Gnome Motion Picture Company

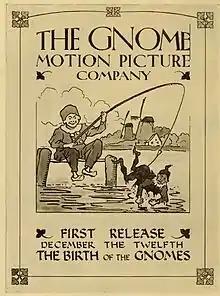
An advertisement for "The Birth of the Gnomes".

A published synopsis in "The Nickelodeon" reads as follows, "An old fairy realizing that her span of life is rapidly drawing to a close, brings to life a new race of people, called the Gnomes, who are governed by a new fairy. When the Gnomes appear, the old fairy informs them that their duties will be to perform acts of kindness to all people of the world. After thus admonishing them, the old fairy disappears, and the Gnomes start upon their career of well doing. Many beautiful acts of kindness are performed in the course of their travels, which is through wonderful scenery and in strange places. In one scene the Gnomes discover an old man bemoaning his fate, and him they magically transform to a youth of great beauty. Many other acts of kindness are performed, all of great interest. Finally, the band of Gnomes discover a balloon, and the fairy queen being helped into the basket by the Gnomes, is last seen flying away watched by her adoring subjects." The film was billed at being 1000 feet in length and having a set release for December 12, 1910. Though an announcement stated that the release would be delayed to "Christmas week". No release was ever confirmed in any trade publication after it was delayed into January 1911.